Danon Premium

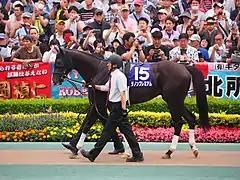
Danon Premium in 2019

After an absence of over nine months Danon Premium returned to the track on 10 March for the Grade 2 Kinko Sho over 2000 metres at Chukyo Racecourse and started second favourite behind Air Windsor in a thirteen-runner field which also included Lys Gracieux), Al Ain, Persian Knight (Mile Championship) and Mozu Katchan (Queen Elizabeth II Cup). He tracked the leaders before going to the front 200 metres out and won by one and a quarter lengths from Lys Gracieux. In April at Kyoto Racecourse the colt was dropped back in trip and started odds on favourite for the Yomiuri Milers Cup against nine opponents including Indy Champ, Mozu Ascot (Yasuda Kinen) and Keiai Nautique (NHK Mile Cup). Danon Premium raced in second place behind the front-running seven-year-old Guanciale before taking the lead in the straight and winning by one and a quarter lengths. Danon Premium was strongly fancied for the Yasuda Kinen at Tokyo on 2 June and started second favourite behind Almond Eye but trailed home last of the sixteen runners behind Indy Champ after being hampered soon after the start.